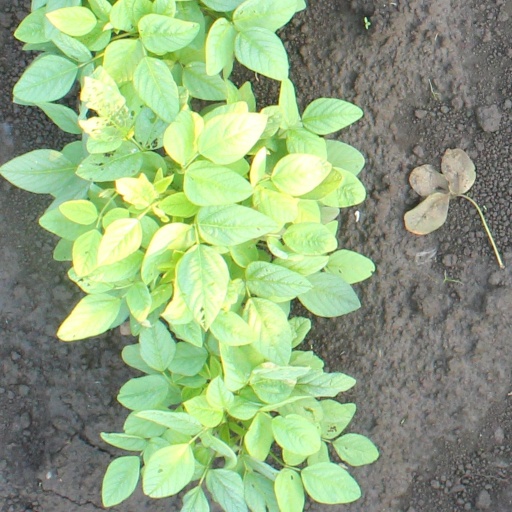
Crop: soybean